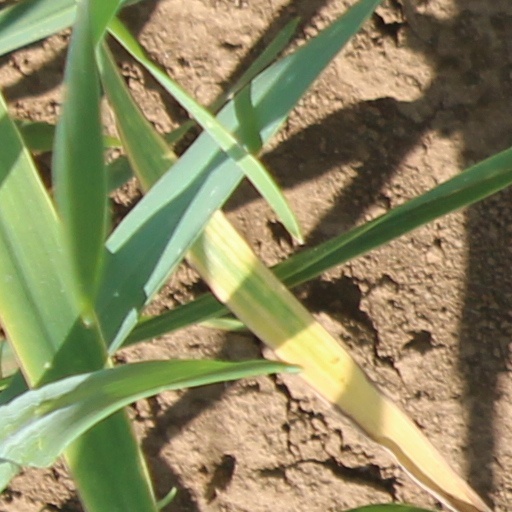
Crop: wheat